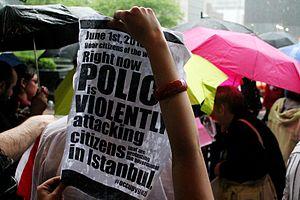
Le mouvement protestataire de 2013 en Turquie débute le 28 mai à Istanbul par un sit-in d'une cinquantaine de riverains du parc Taksim Gezi, auxquels s'associent rapidement des centaines de milliers de manifestants dans 78 des 81 provinces turques. Par leur ampleur, la nature de leurs revendications et les violences policières qui leur ont été opposées, ces manifestations ont été comparées au printemps arabe, au Occupy movement, au mouvement des Indignés, ou encore à Mai 68.